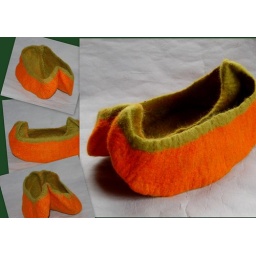
A bowl for fruit or candy , a load of nuts would look great in it too.